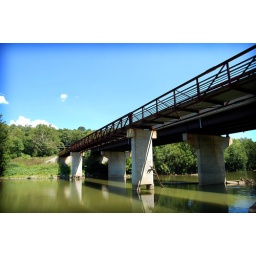
A bridge crossing the Little Miami River near the end of the bike path in Plainville, Ohio.